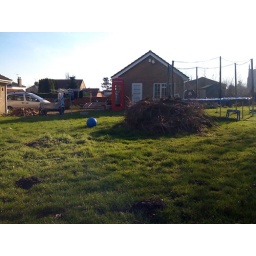
Going for a walk around Morton we find 2 things Brits collect now: trampolines and red phone boxes